Motorcycle personal protective equipment

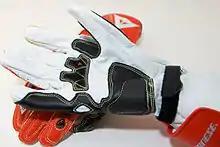
Racing glove (palm)

Motorcycling gloves are typically gloves made of leather. They may have gauntlets to protect the rider's wrists from injury, and help reduce drafts while riding in colder climates. Motorcycling gloves typically have reinforced palms intended to protect the rider from abrasion injuries in case of an accident. Under some jurisdictions, if the manufacturer claims the gloves are protective, then they must display CE marking. European Standard EN 13594:2015 is available for this purpose, with gloves certified to Level 1 or Level 2. The latter provides significantly more protection. For example, knuckle protection is not required for a CE Level 1 rating, but is required to achieve Level 2.